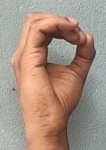
ASL sign: O